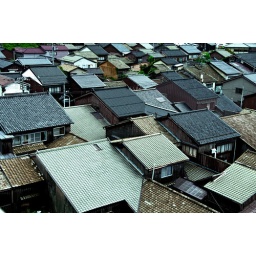
Old houses along the coast in Sado.